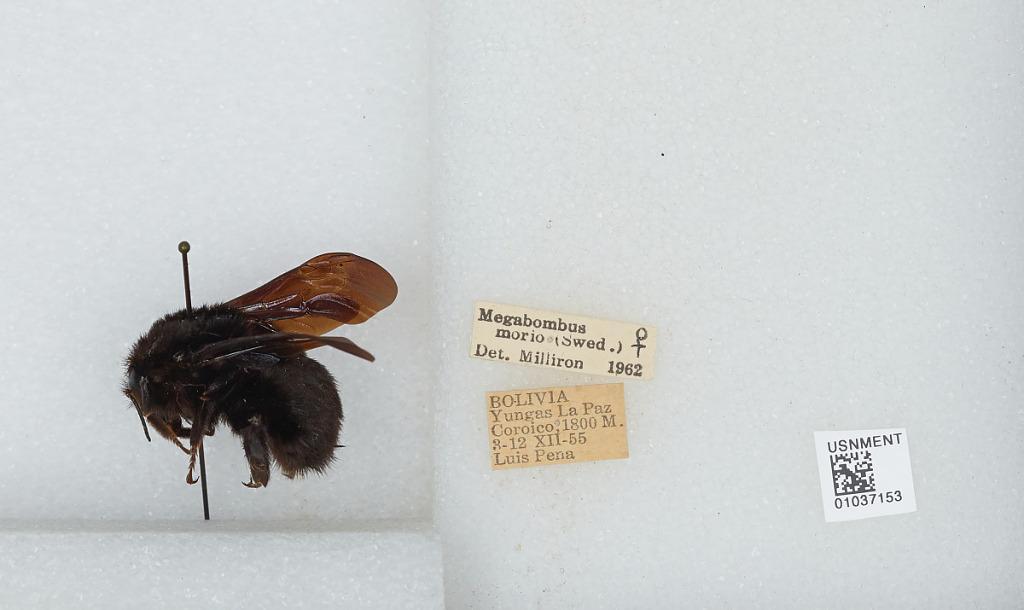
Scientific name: Bombus (Fervidobombus) morio (Swederus)
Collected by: L. Pena
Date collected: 1955-12-3
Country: Bolivia
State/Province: La Paz
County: Nor Yungas
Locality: Coroico
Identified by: Milliron